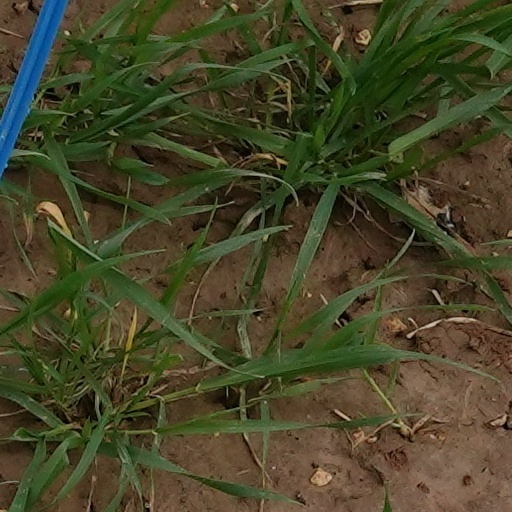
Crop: wheat